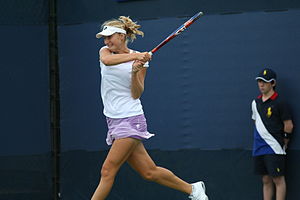
US Open (tennis) / Mestre / Nuværende mestre (2012)
United States Open Tennis Championships er en tennisturnering, der afvikles på hardcourt. Turneringen har sin oprindelse i et af verdens ældste tennismesterksaber, US National Championship, hvis første mesterskab for mænd blev spillet i 1881. Siden 1987 har US Open være den fjerde og sidste Grand Slam-turnering i tennisåret efter Australian Open, French Open og Wimbledon-mesterskaberne. Mesterskaberne bliver hvert år afholdt fra slutningen af august til begyndelsen af september og varer to uger. Seniormesterskaberne består af fem turneringer: herresingle, damesingle, herredouble, damedouble og mixed double. Derudover afvikles der turneringer for veteraner, juniorer og kørestolsbrugere. Siden 1978 er turneringen blevet spillet på hardcourt-baner i USTA Billie Jean King National Tennis Center i New York City, New York, USA. US Open bliver arrangeret af United States Tennis Association, og turneringens overskud anvendes af forbundet til at udvikle tennis i USA.